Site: saxony
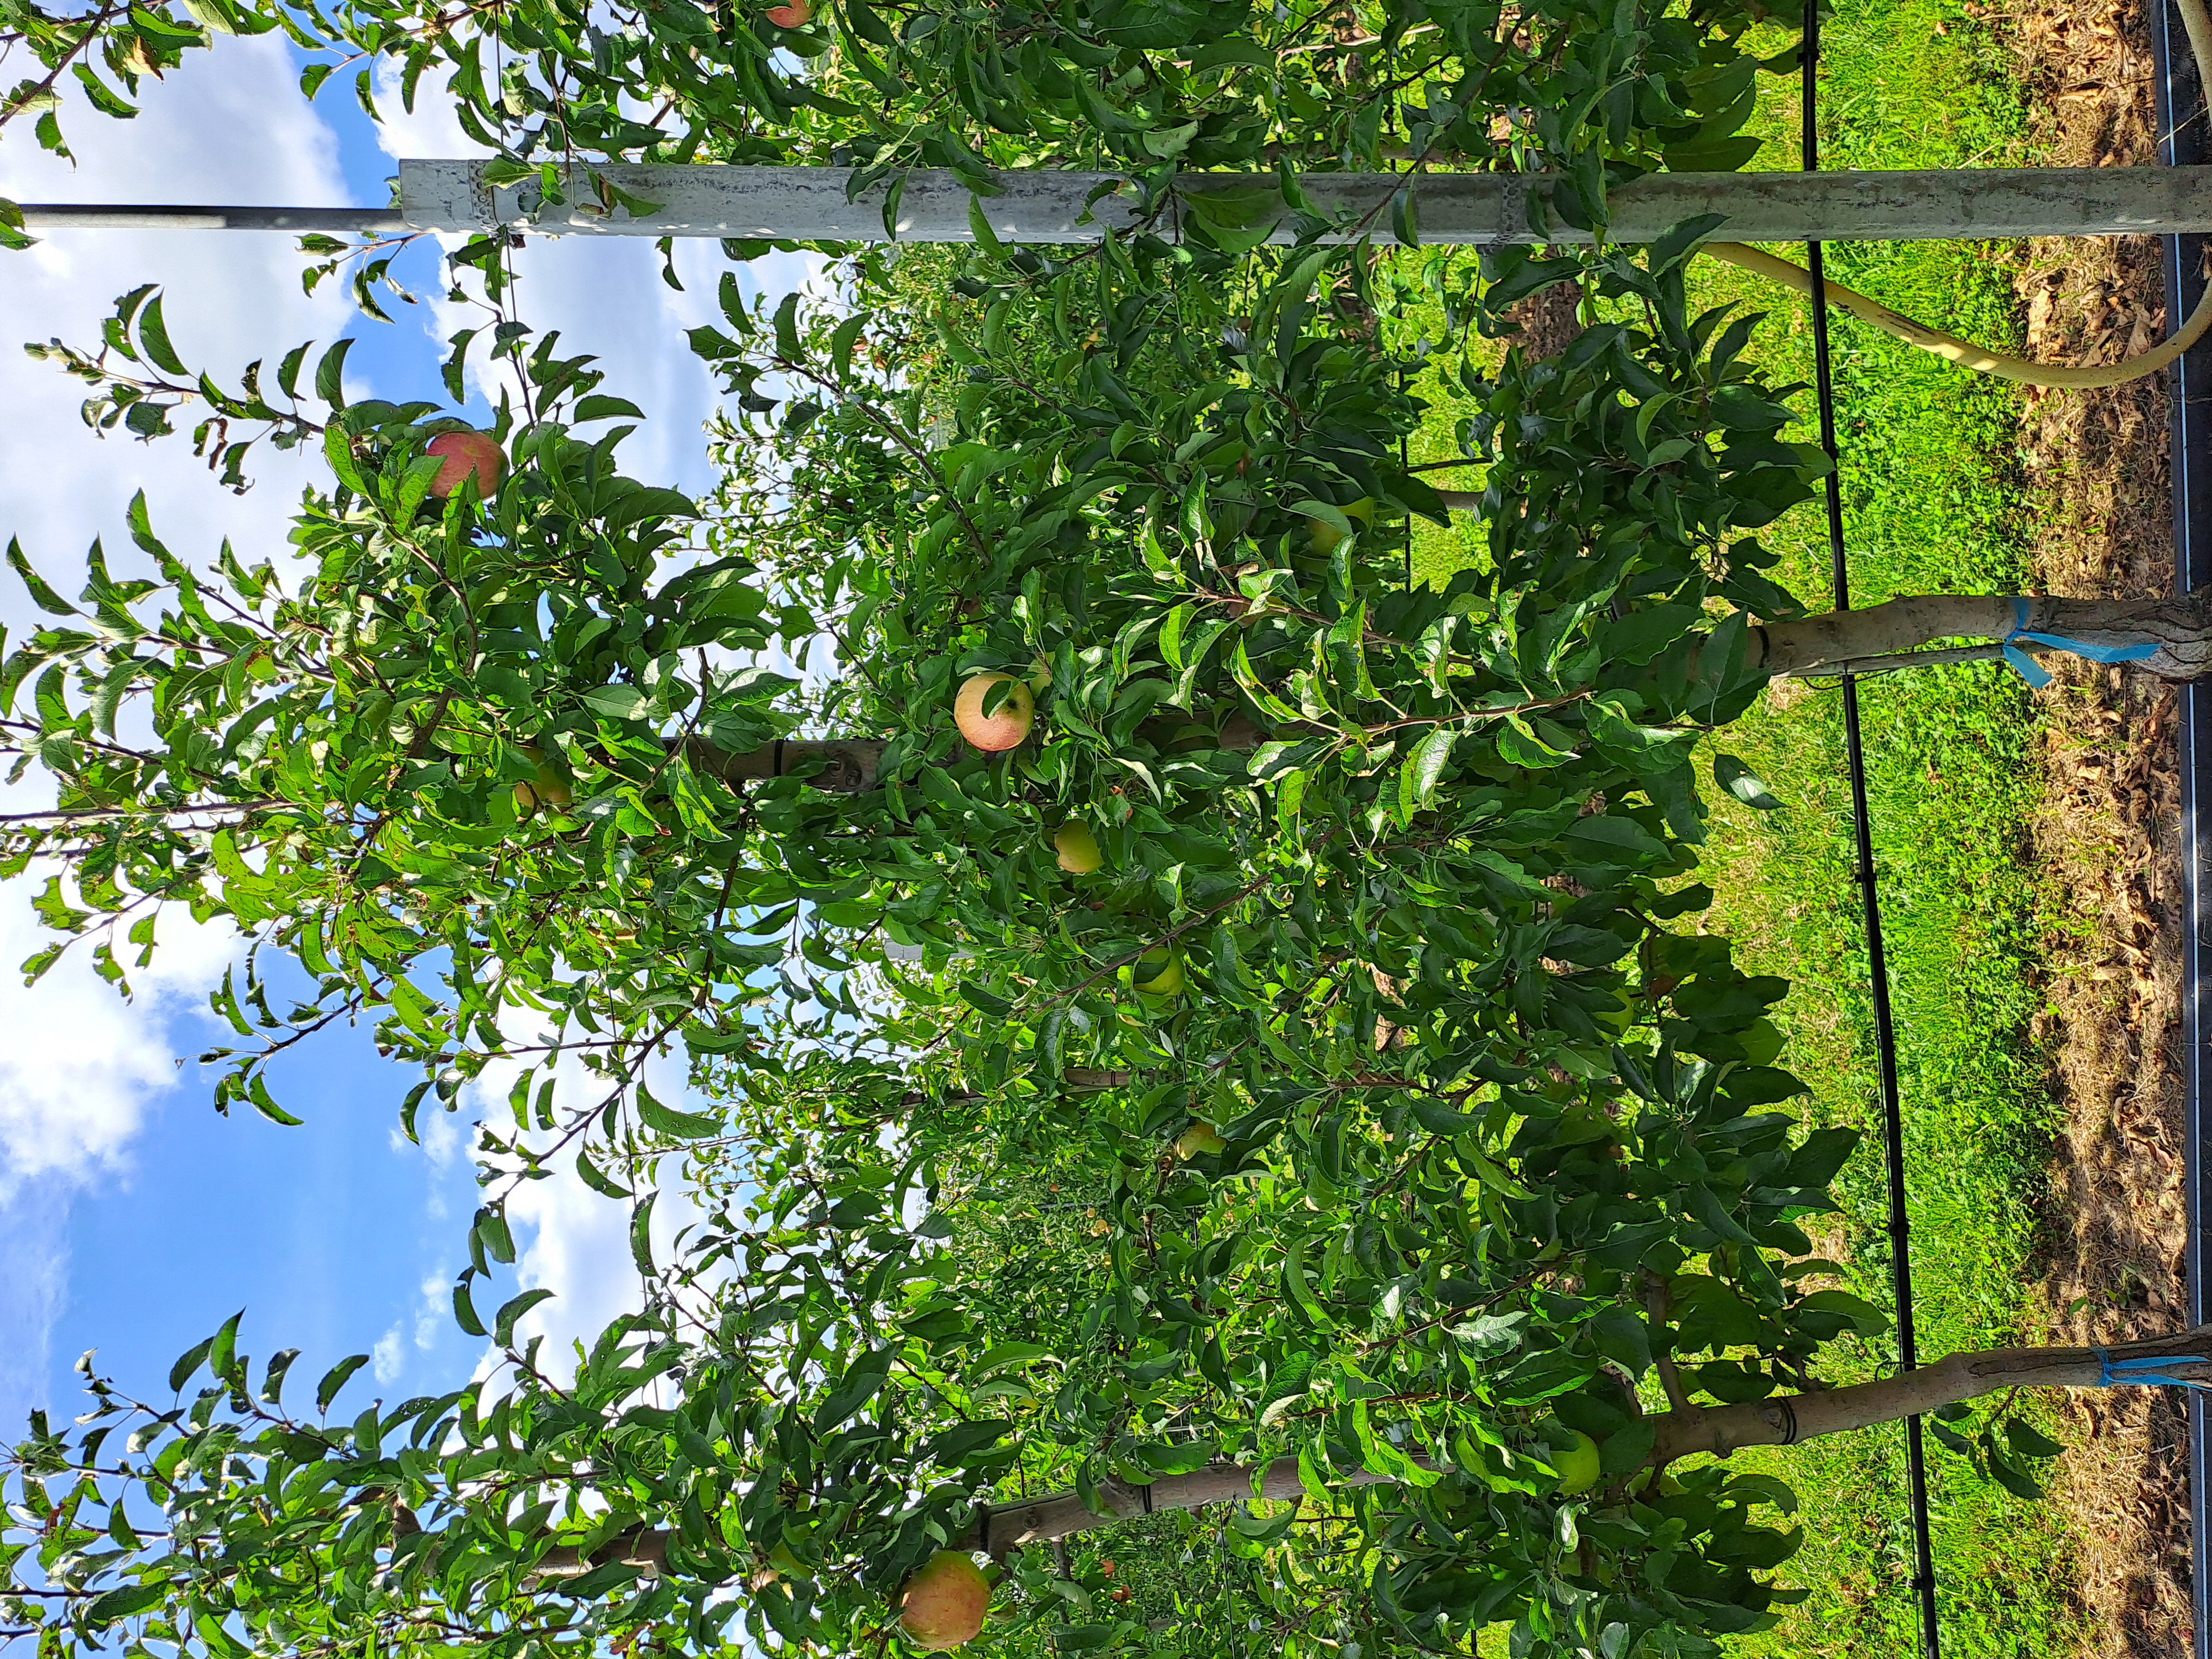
Growth stage (BBCH 85): Maturity of fruit and seed